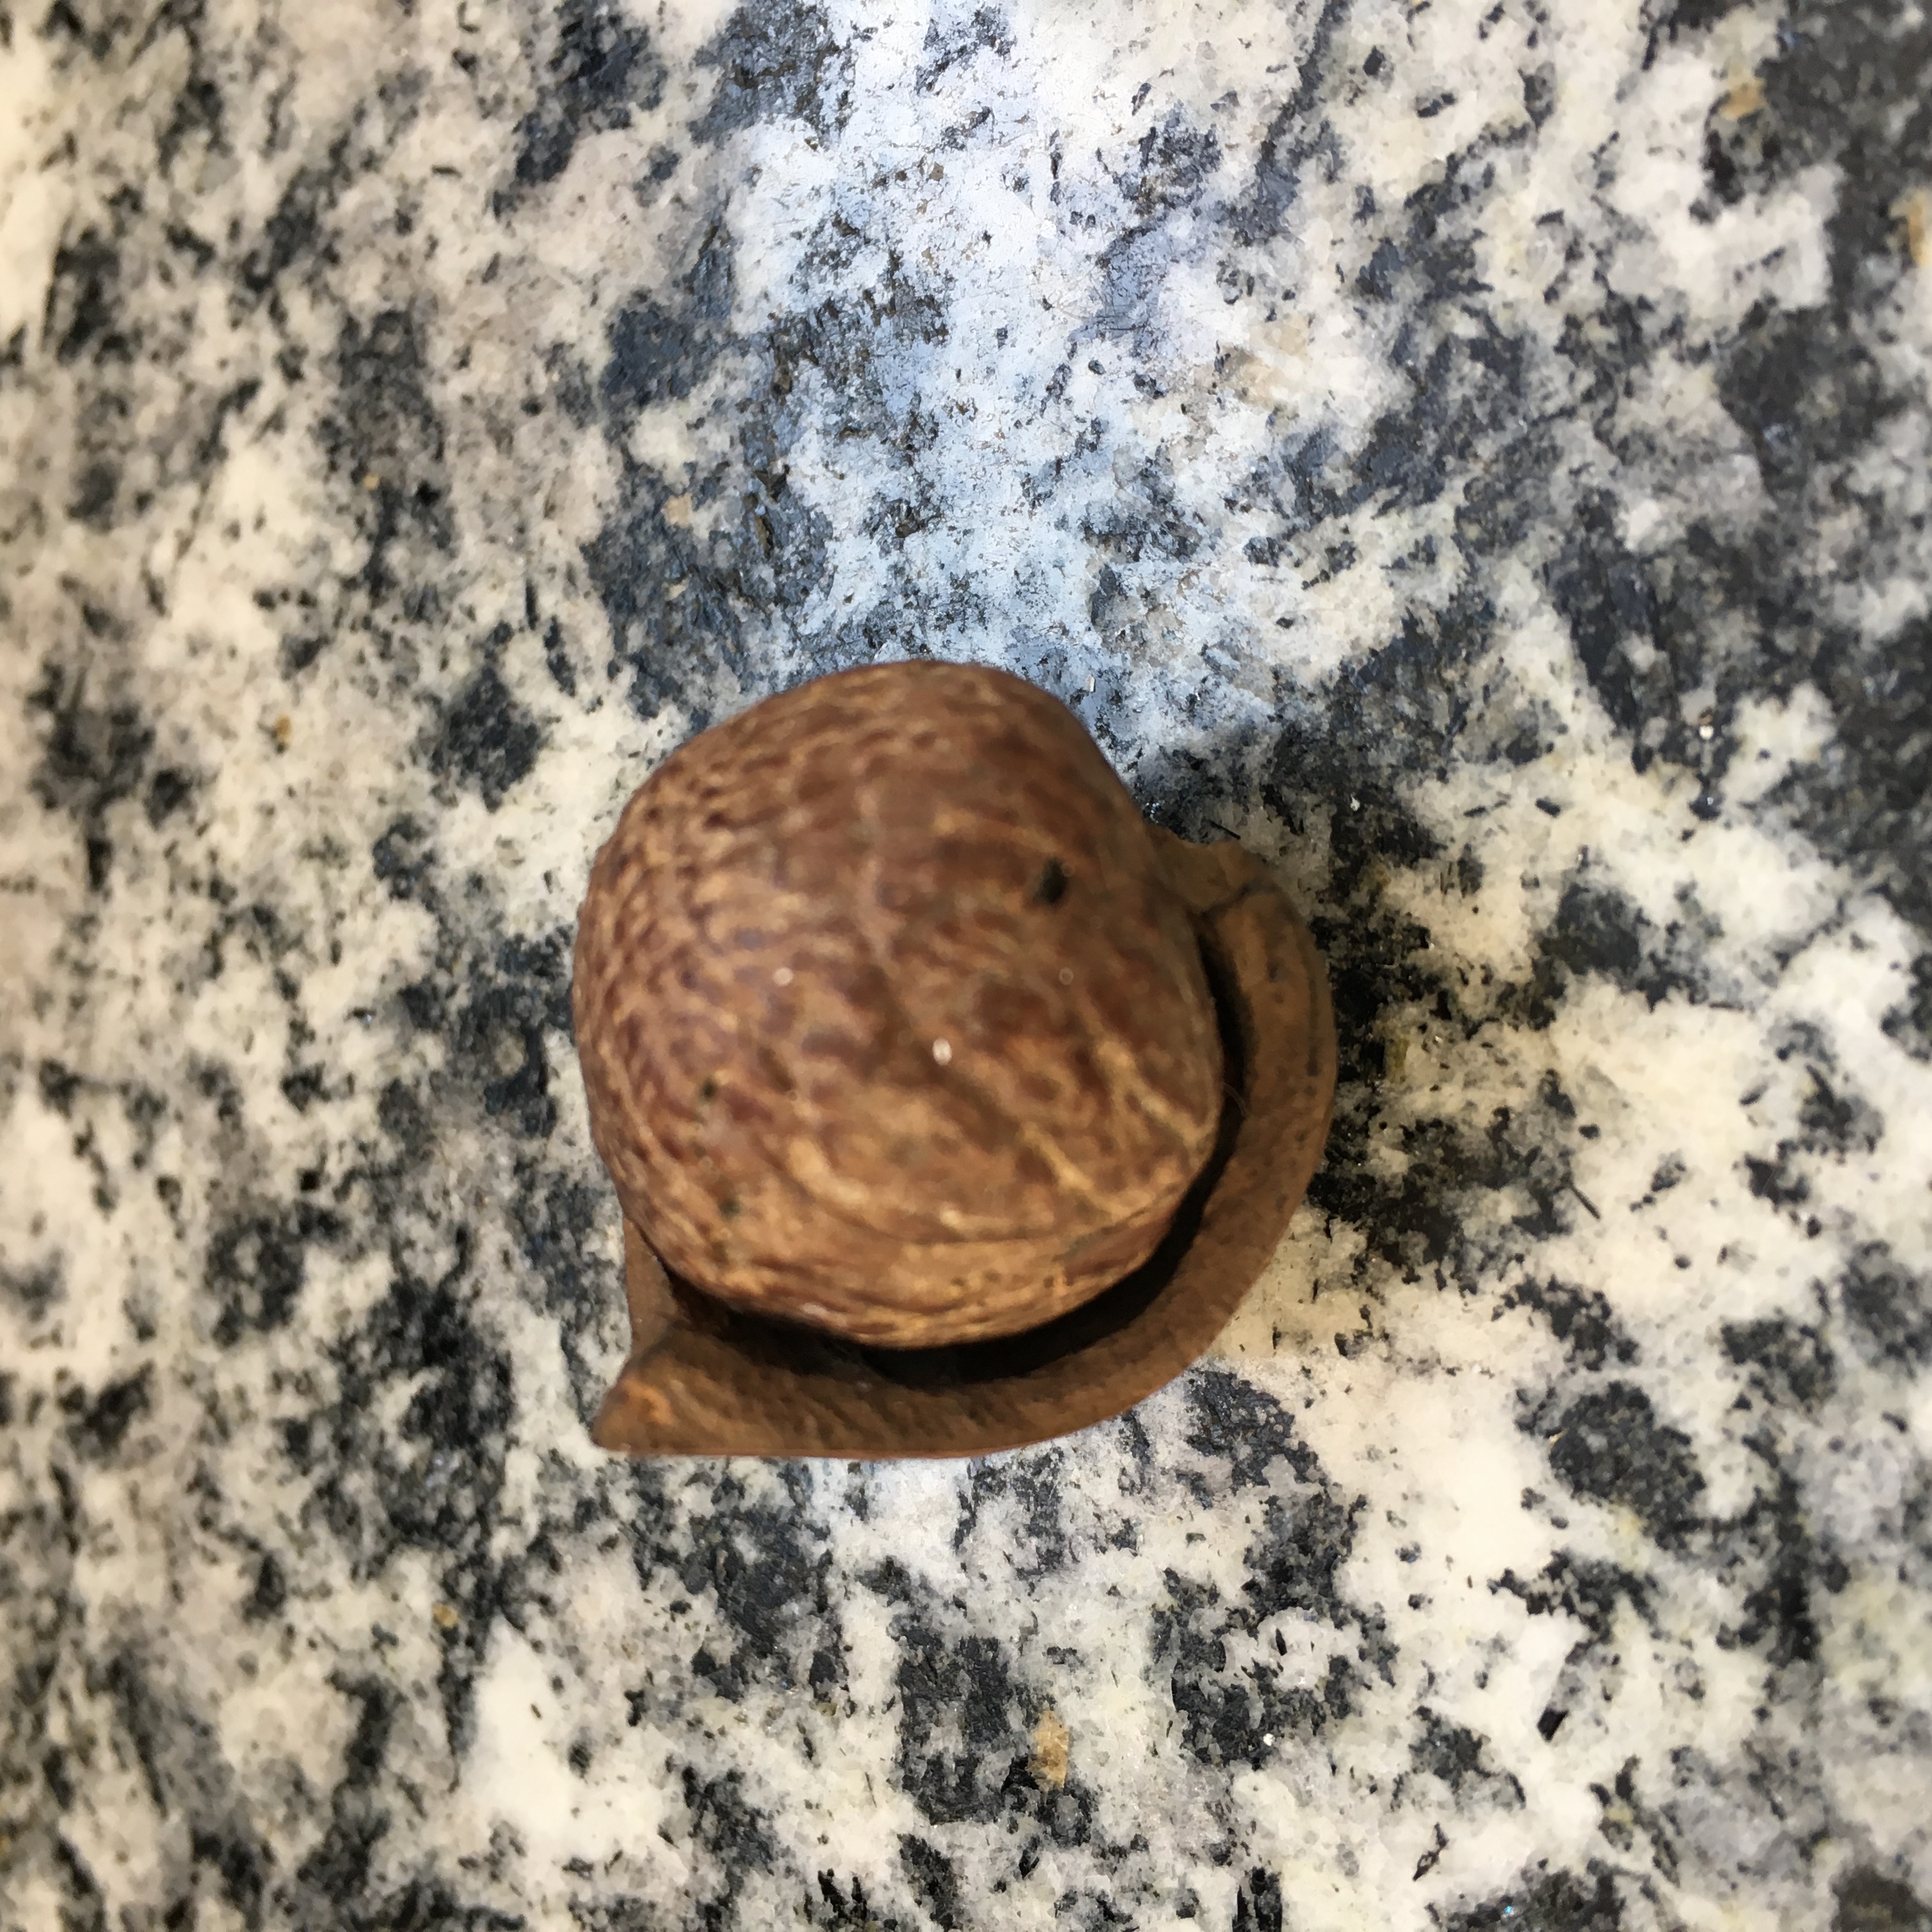
natural, wood, rock